Okjökull

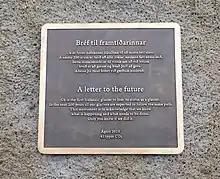
Plaque at the monument

In 2018, anthropologists Cymene Howe and Dominic Boyer of Rice University filmed a documentary about its loss, "Not Ok", and proposed a commemorative plaque. The plaque was installed on August 18, 2019, with an inscription written by Andri Snær Magnason, titled "A letter to the future", in Icelandic and English. The English version reads: